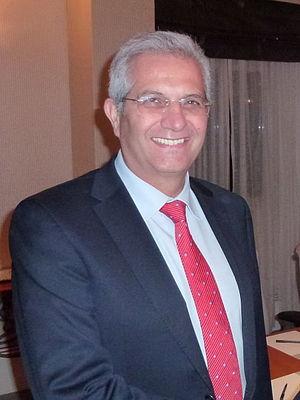
Les élections législatives chypriotes de 2016 se tiennent le 22 mai 2016 pour élire 56 des 80 représentants de la Chambre des représentants.
Ándros Kyprianoú est un homme politique chypriote. Il a été élu secrétaire général du comité central du Parti progressiste des travailleurs le 21 janvier 2009, et réélu lors du 21ᵉ congrès de ce parti en novembre 2010.
Les élections européennes se sont déroulées samedi 6 juin 2009 à Chypre pour désigner les 6 députés européens au Parlement européen, pour la législature 2009-2014.